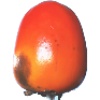
Label: kaki